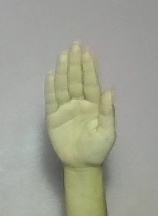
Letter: seen